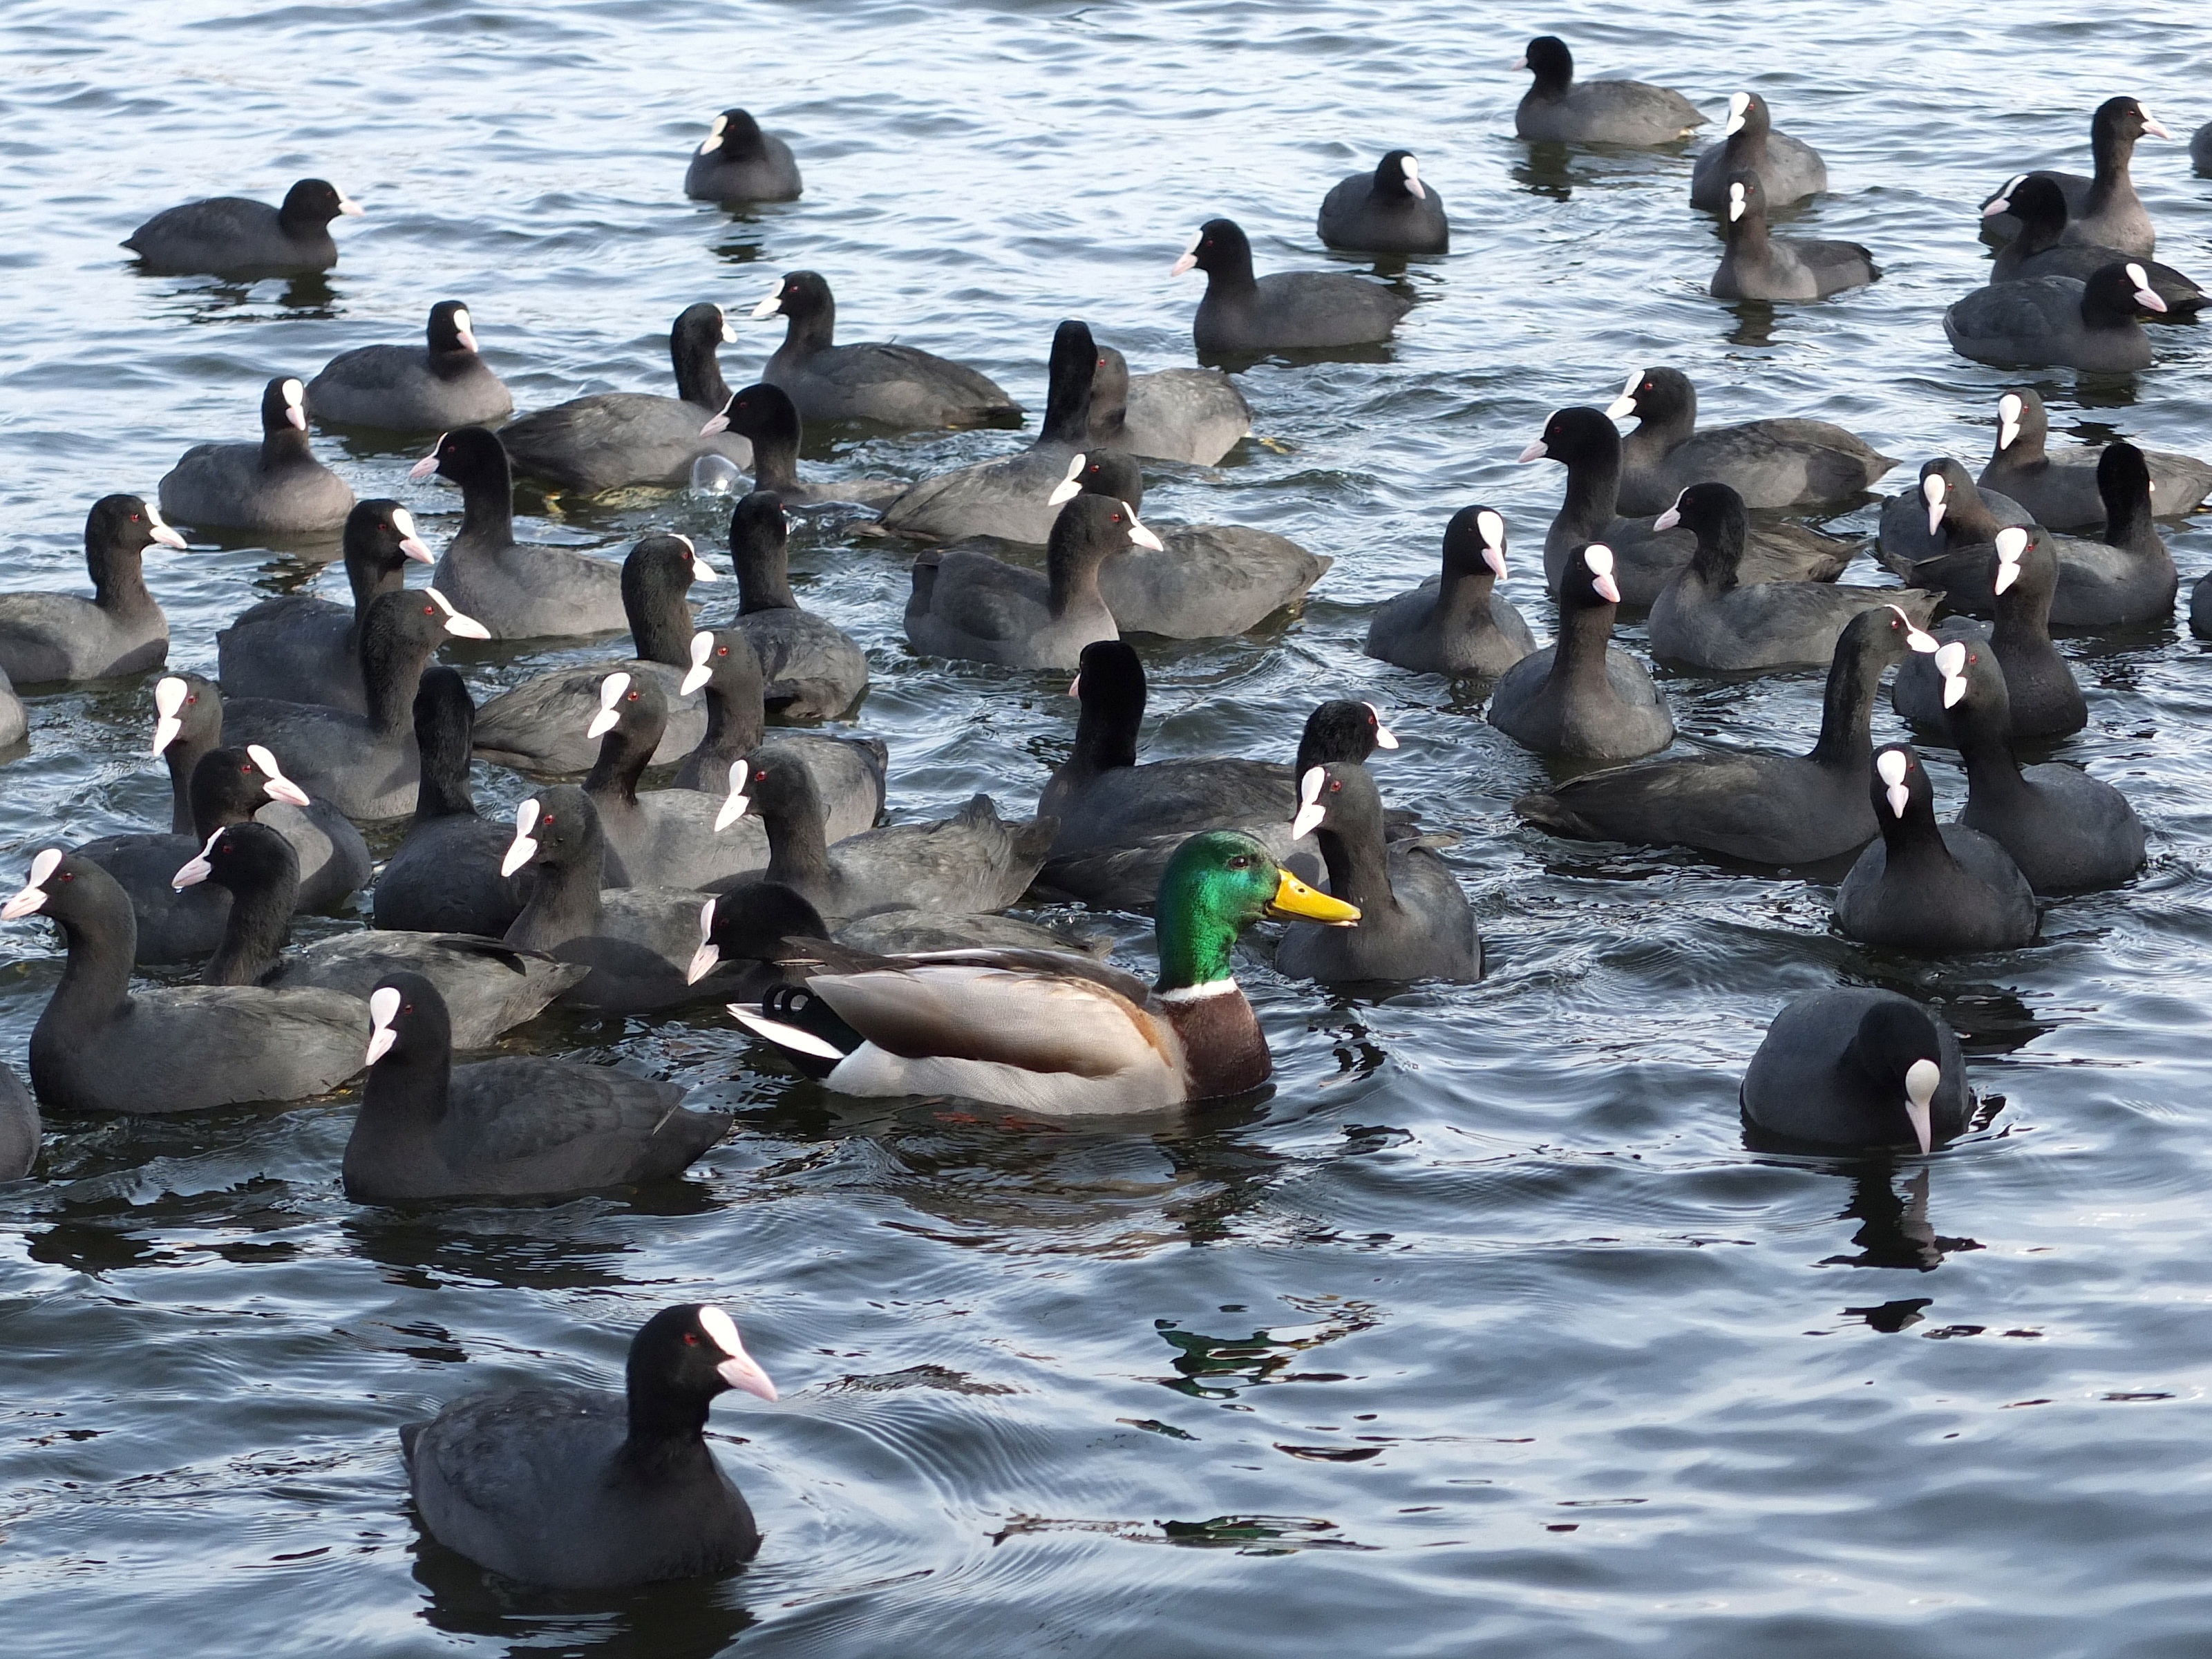
water, bird, group, animal, river, swim, fauna, drake, duck, vertebrate, waterfowl, water bird, mallard, coots, individually, anders, surrounded, ducks geese and swans, affiliation, right in the middle